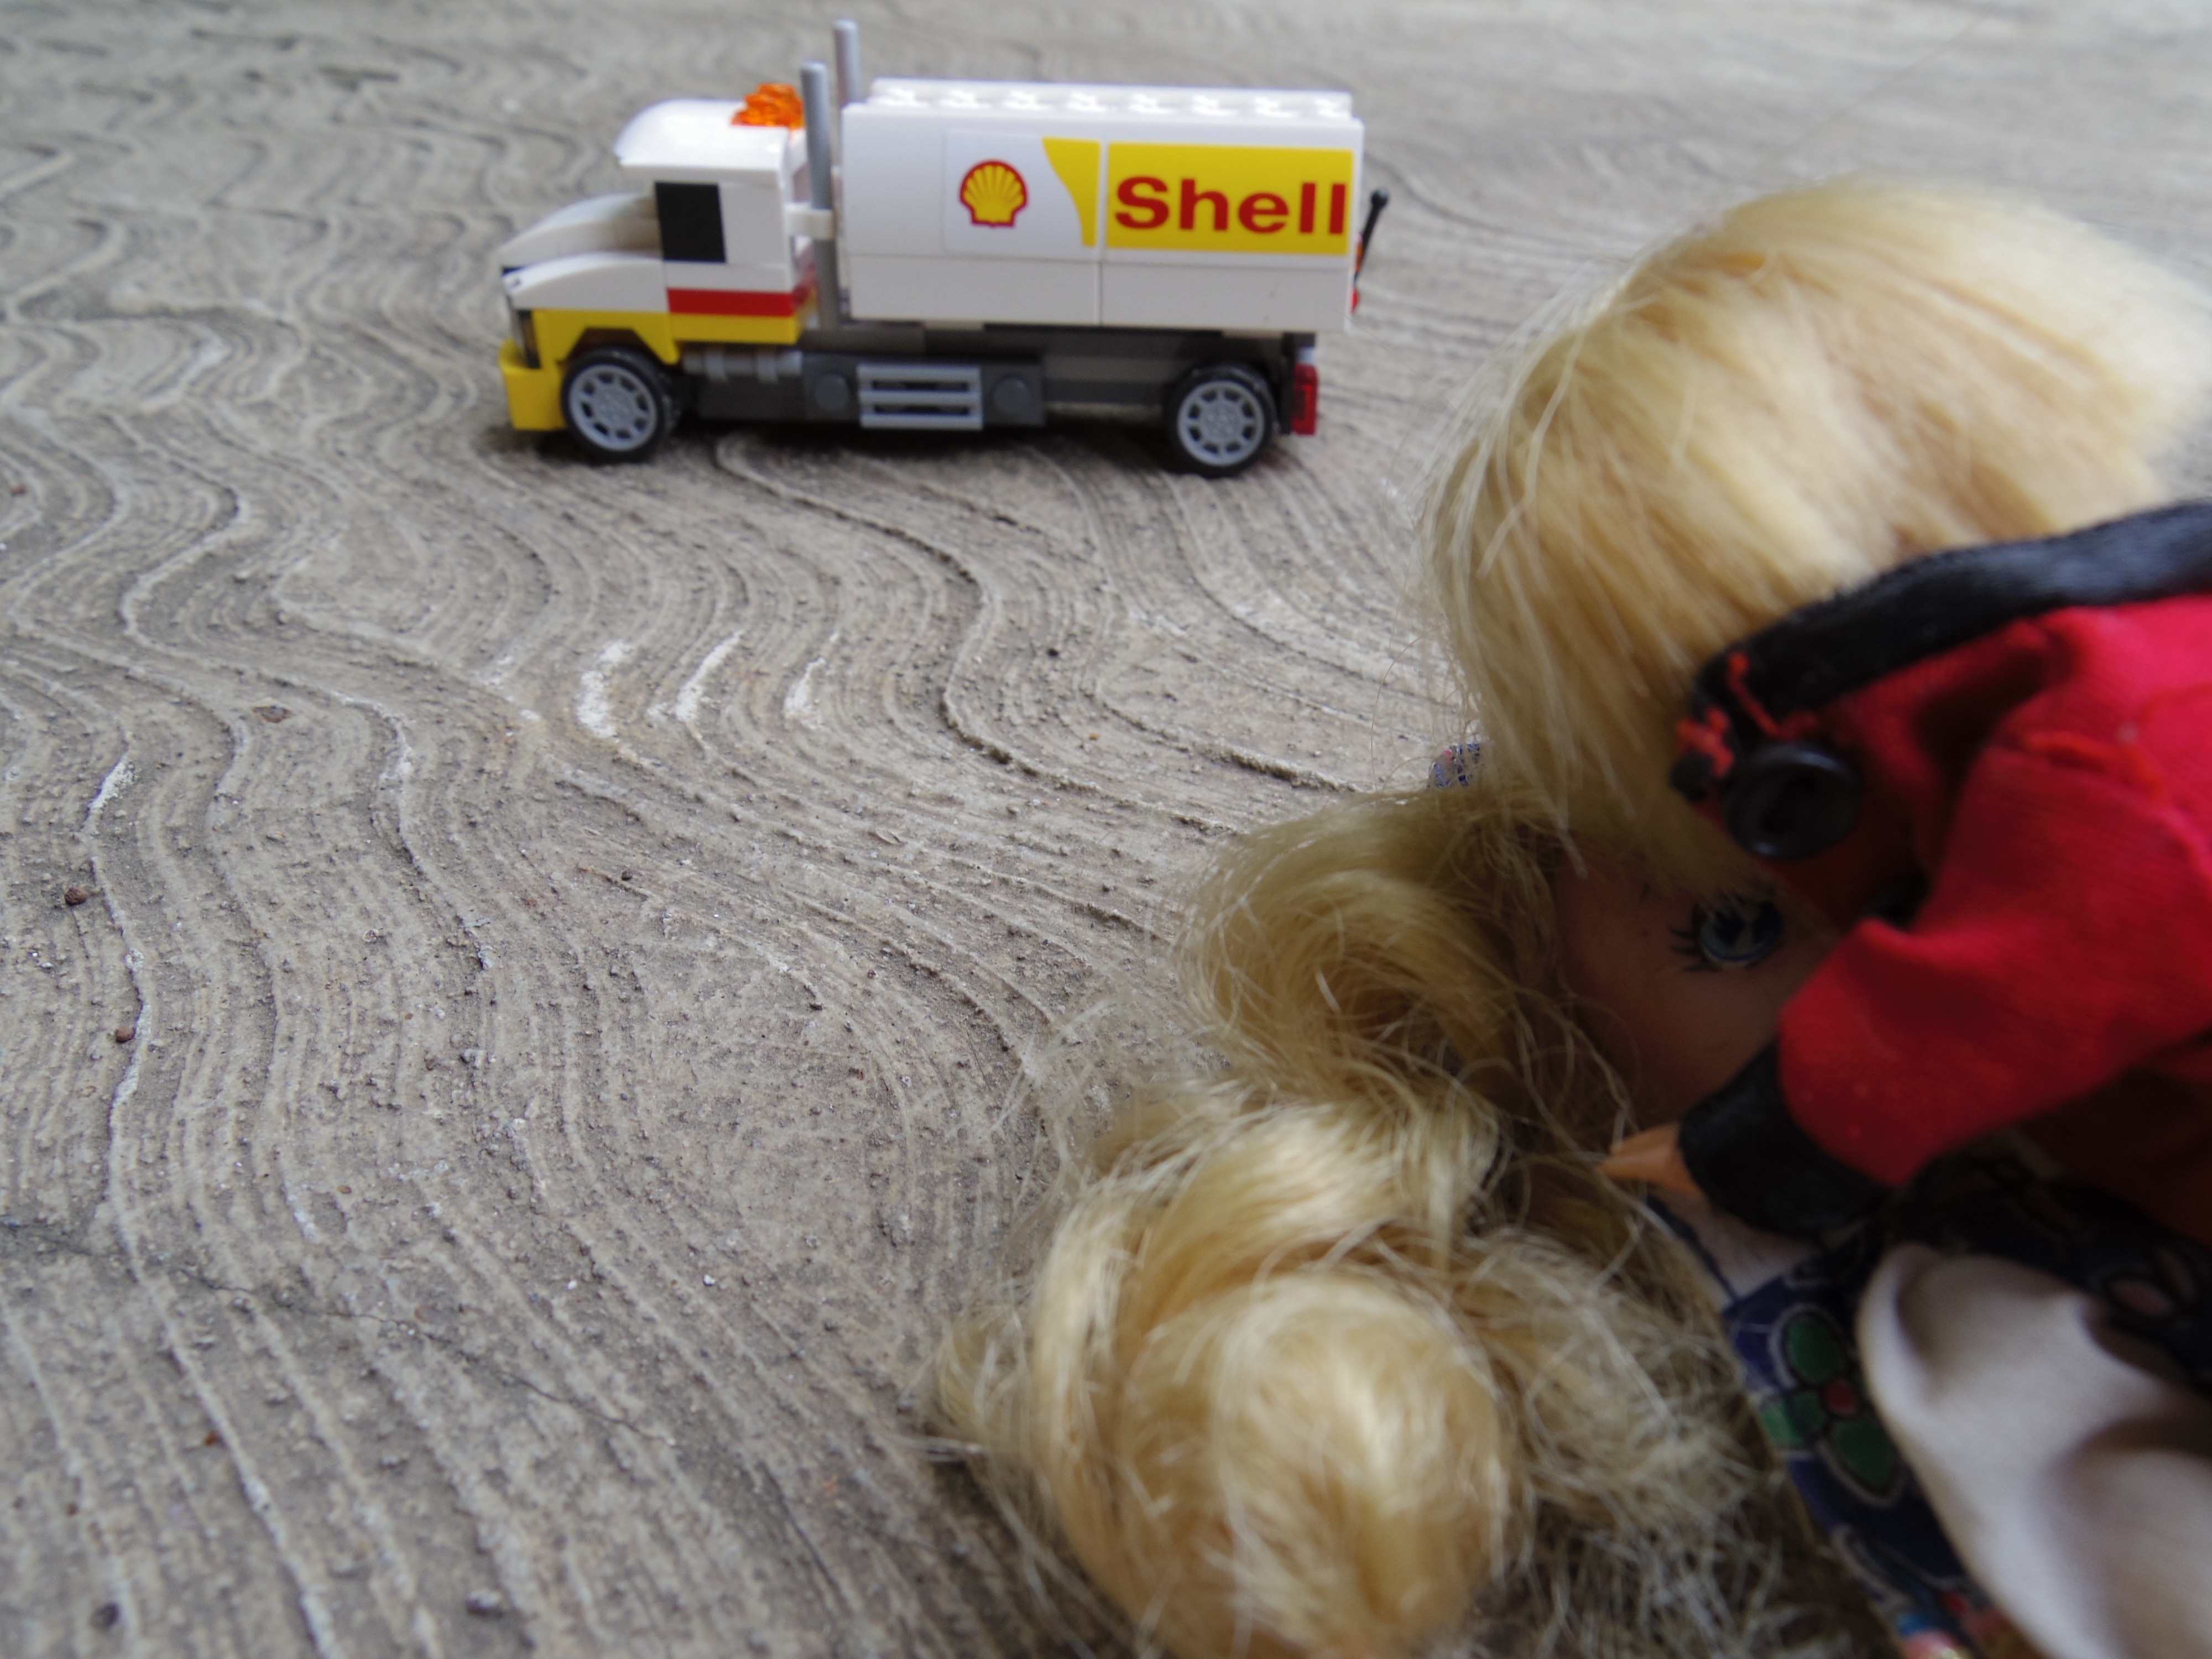
play, toy